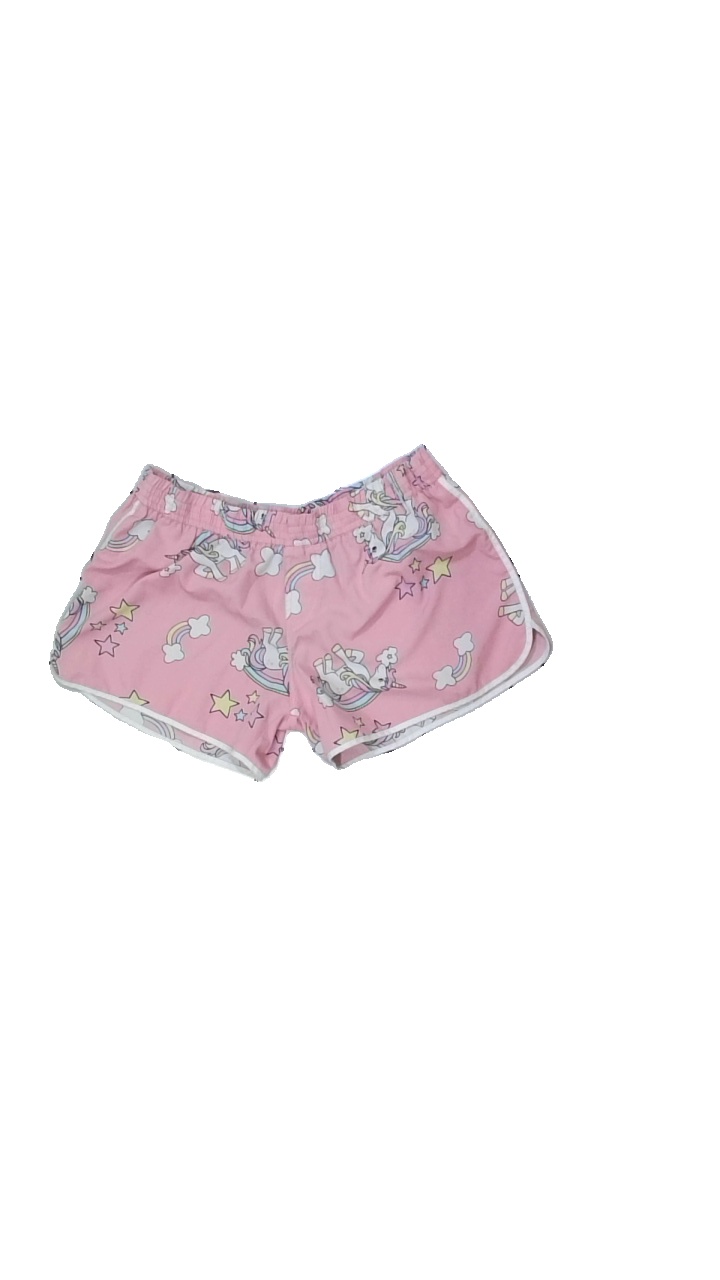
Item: Shorts (Ladies)
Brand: Missing
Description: shorts med tryck
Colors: Pink, White, Blue, Yellow, Black
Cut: Regular
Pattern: Animal print
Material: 100% polyester
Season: All
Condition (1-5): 5
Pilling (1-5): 5
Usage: Reuse
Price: <50